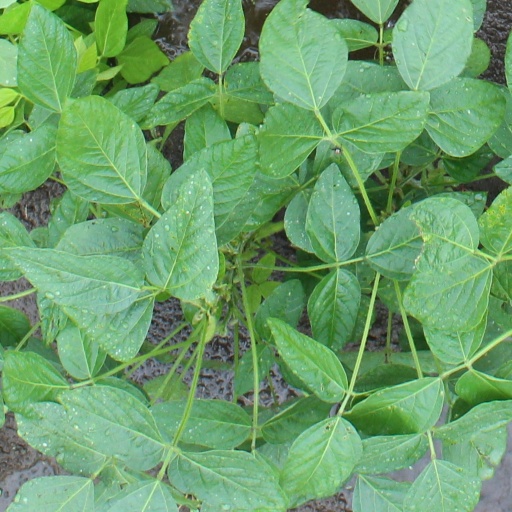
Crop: soybean